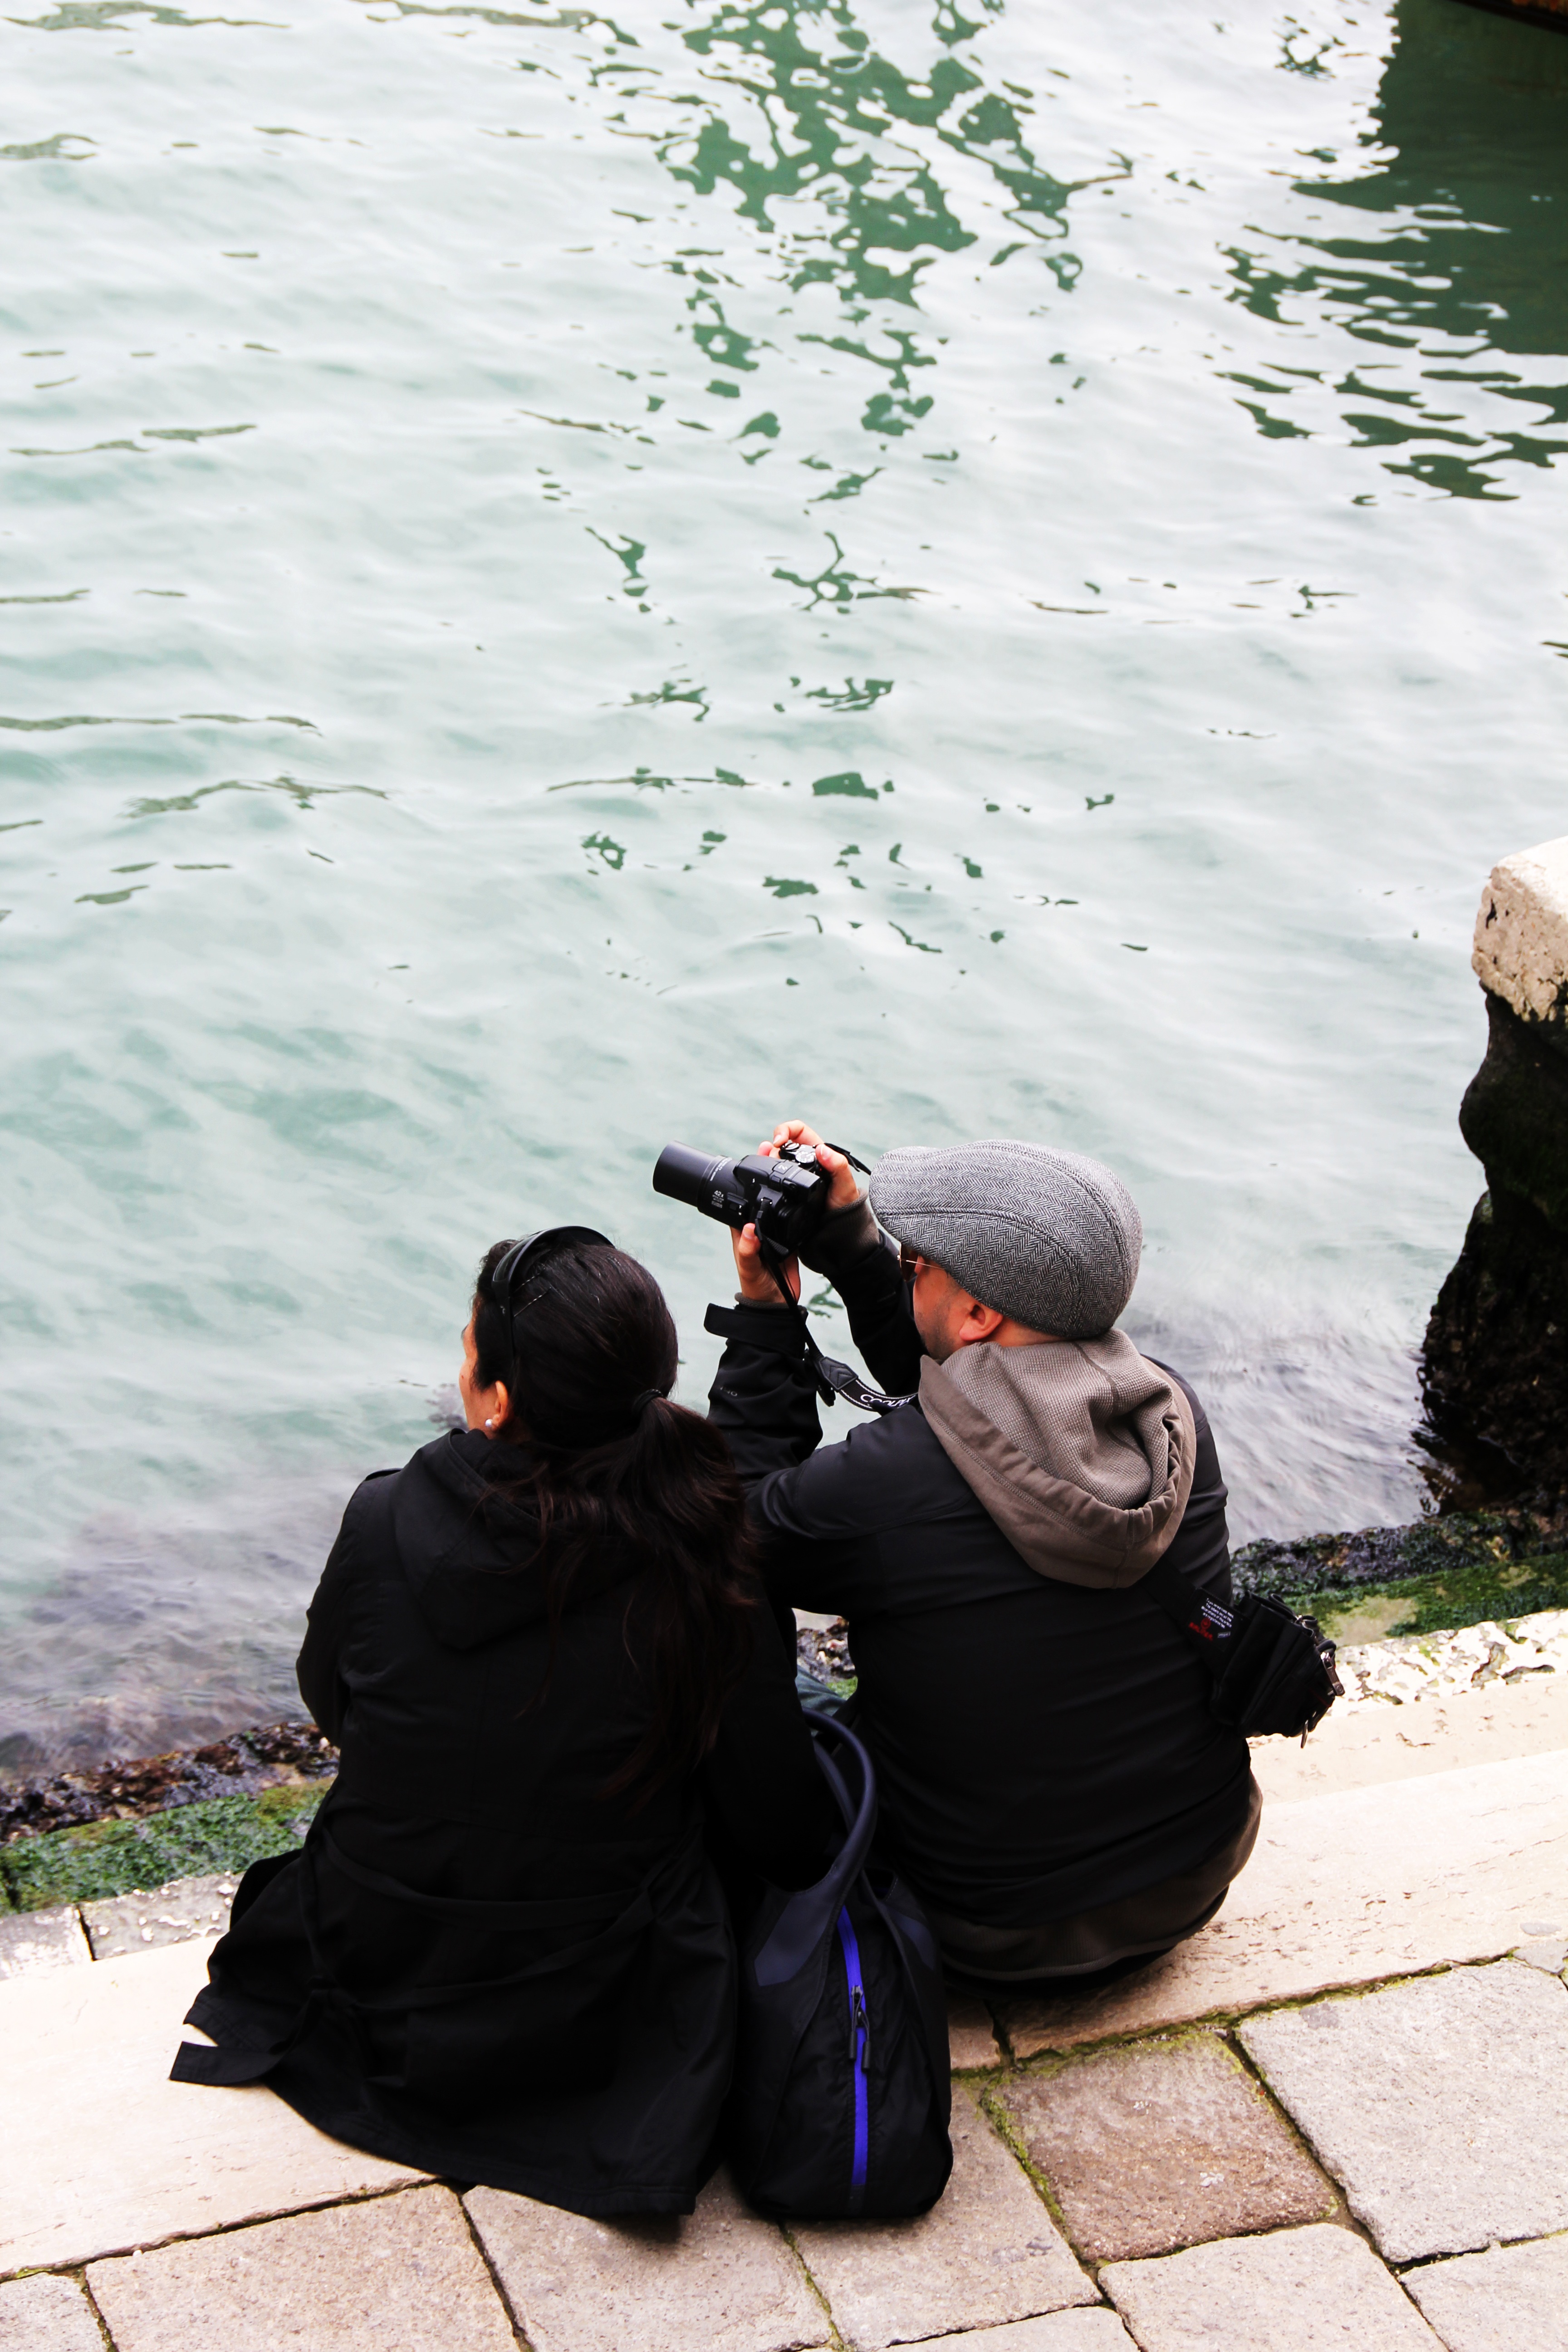
man, water, camera, photography, photographer, temple, cap, photograph, human positions